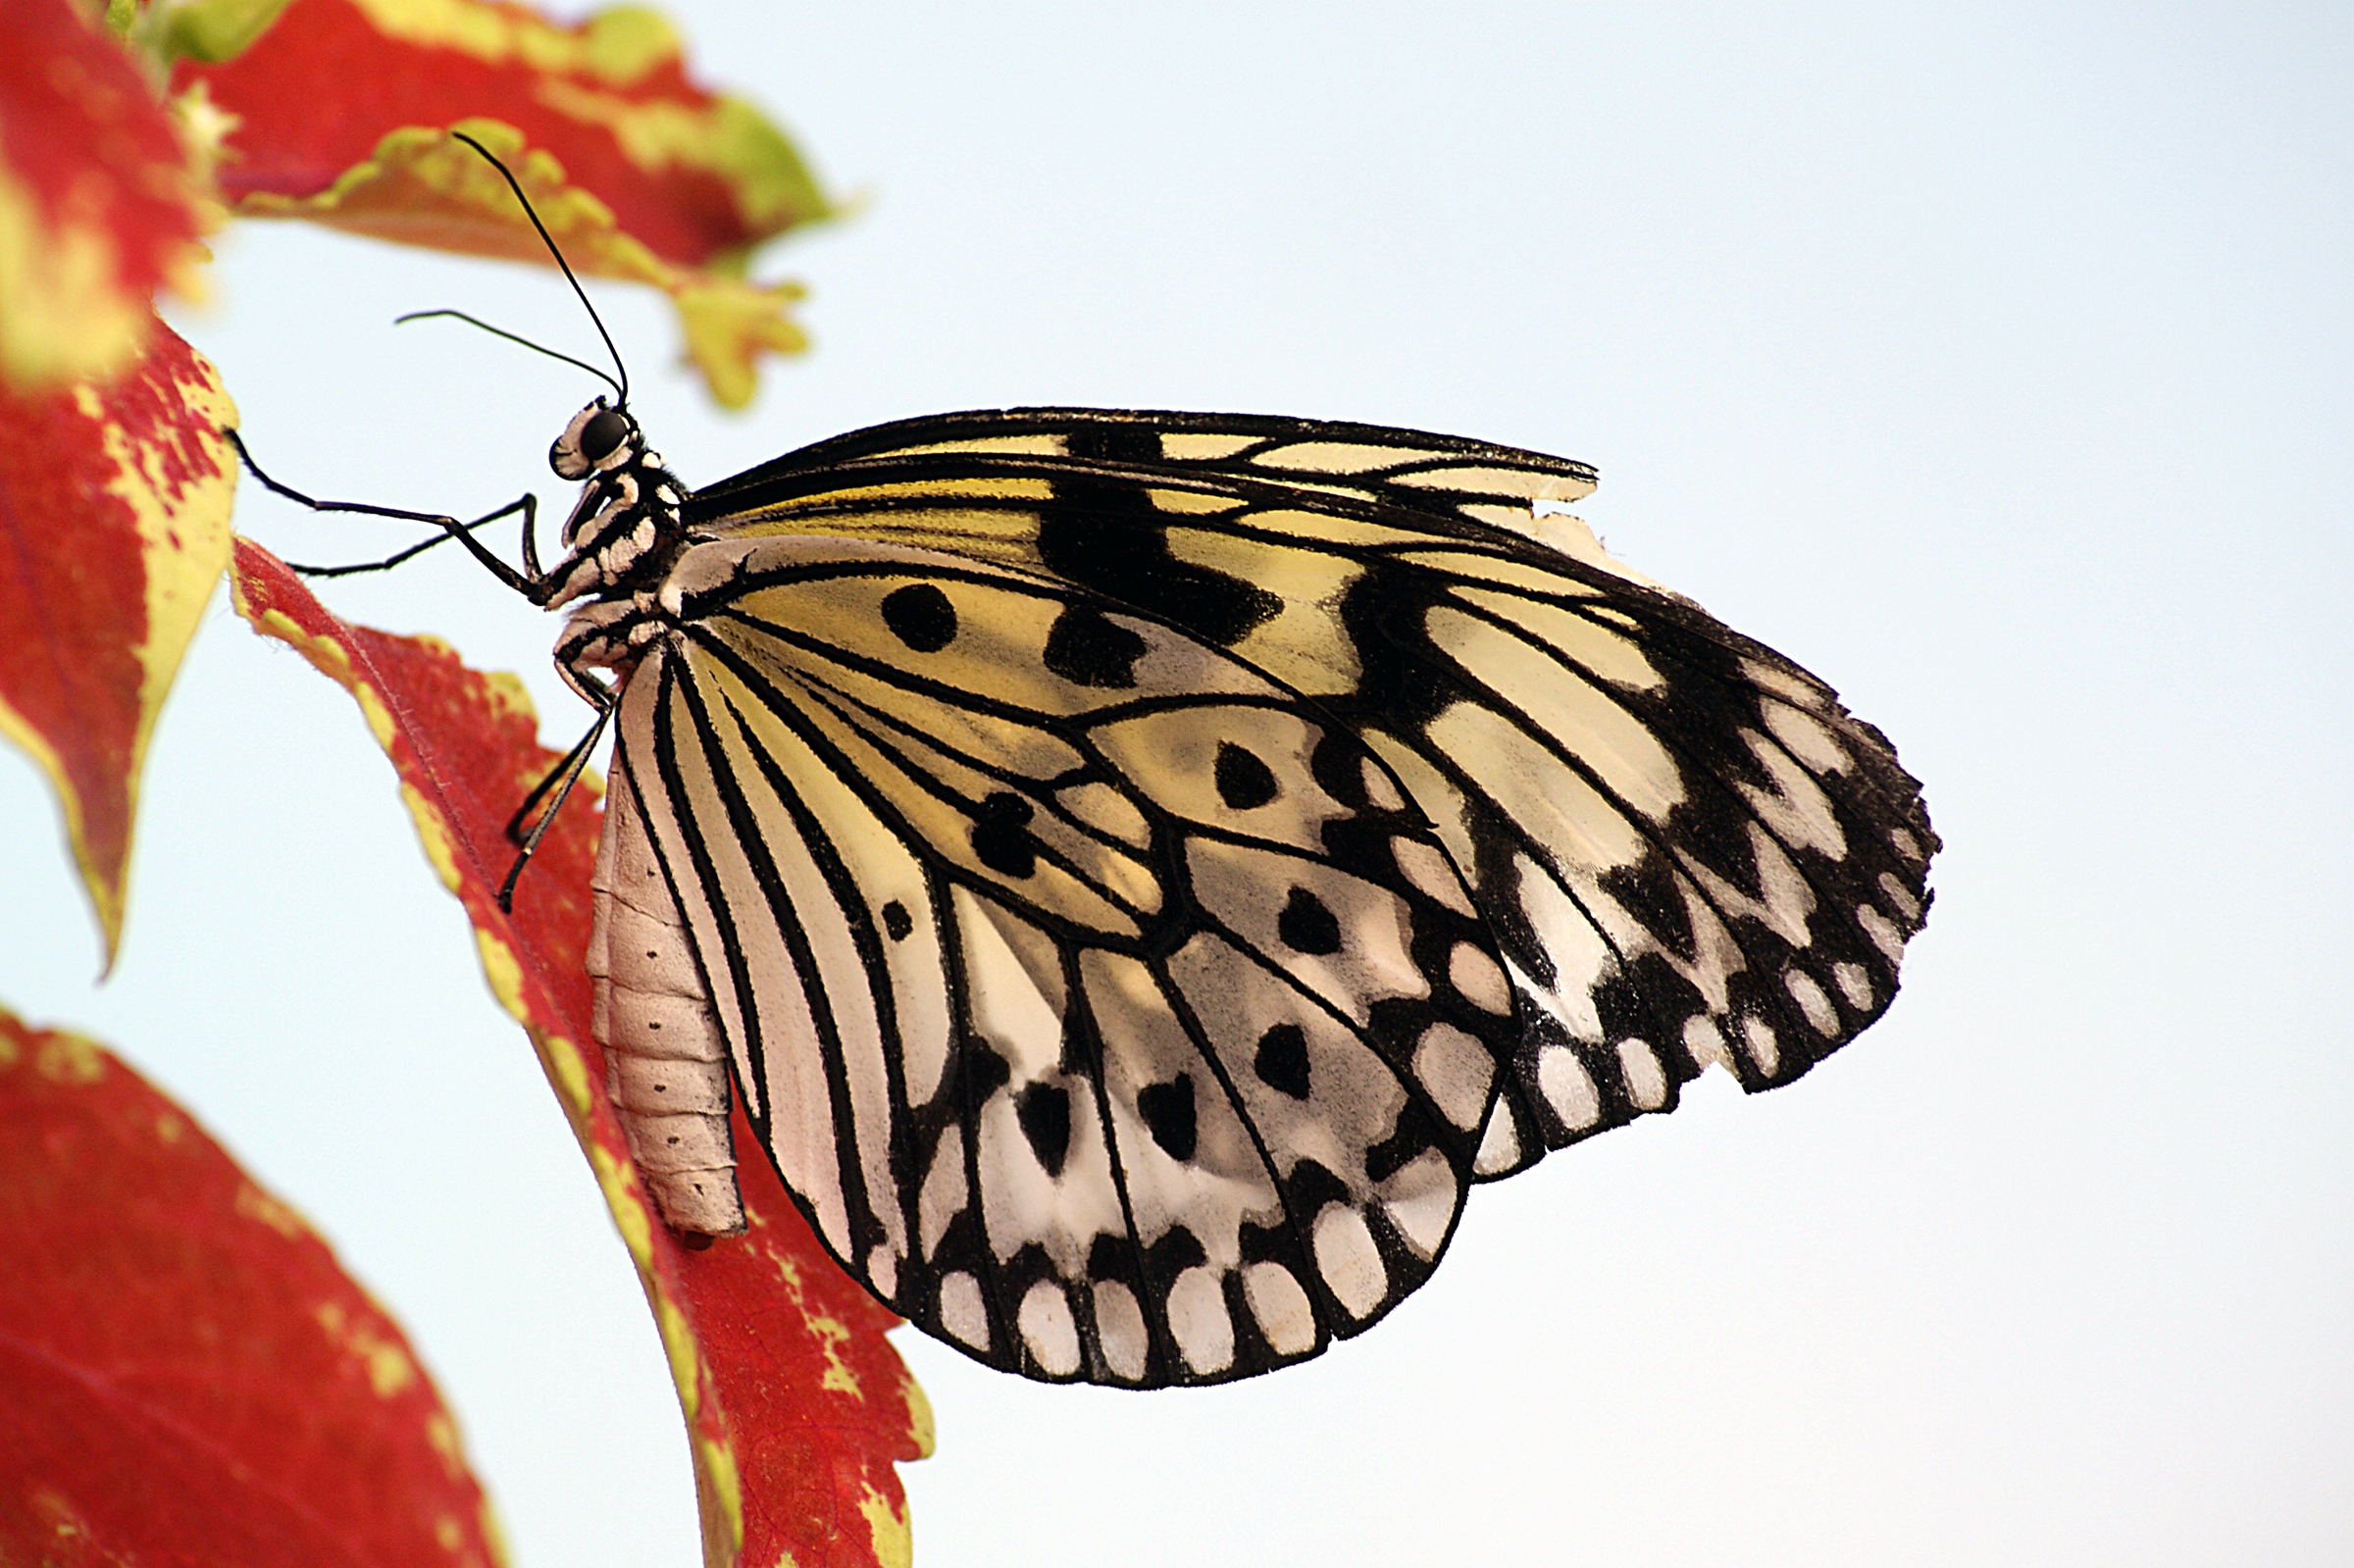
wing, leaf, insect, butterfly, fauna, invertebrate, monarch butterfly, blackandwhite, illustration, insects, butterflies, paperkite, sonydslra300, butterflyhousedunedin, macro photography, arthropod, pollinator, moths and butterflies